Arrondissements of the Yvelines department

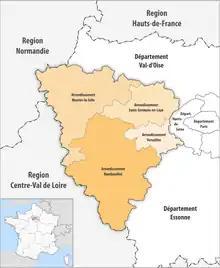
Map of arrondissements of the Yvelines department.

The 4 arrondissements of the Yvelines department are: